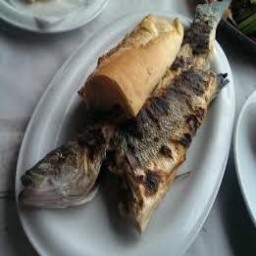
Label: perch